Wharton School

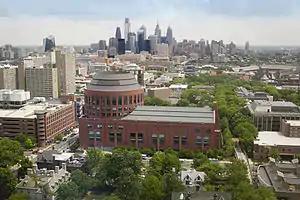
Huntsman Hall, the Wharton School's main building

The Philadelphia campus of the Wharton School has four primary buildings, Jon M. Huntsman Hall, Steinberg Hall-Dietrich Hall, Vance Hall, and Lauder-Fischer Hall. In addition, the Steinberg Conference Center houses the Aresty Institute of Executive Education.